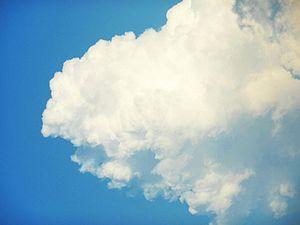
Cumulus congestus estival en Inde